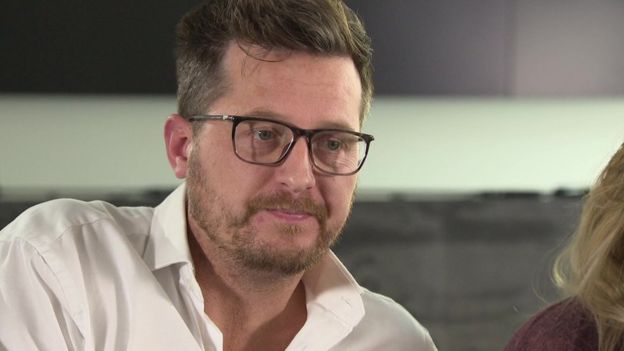
Gender: men